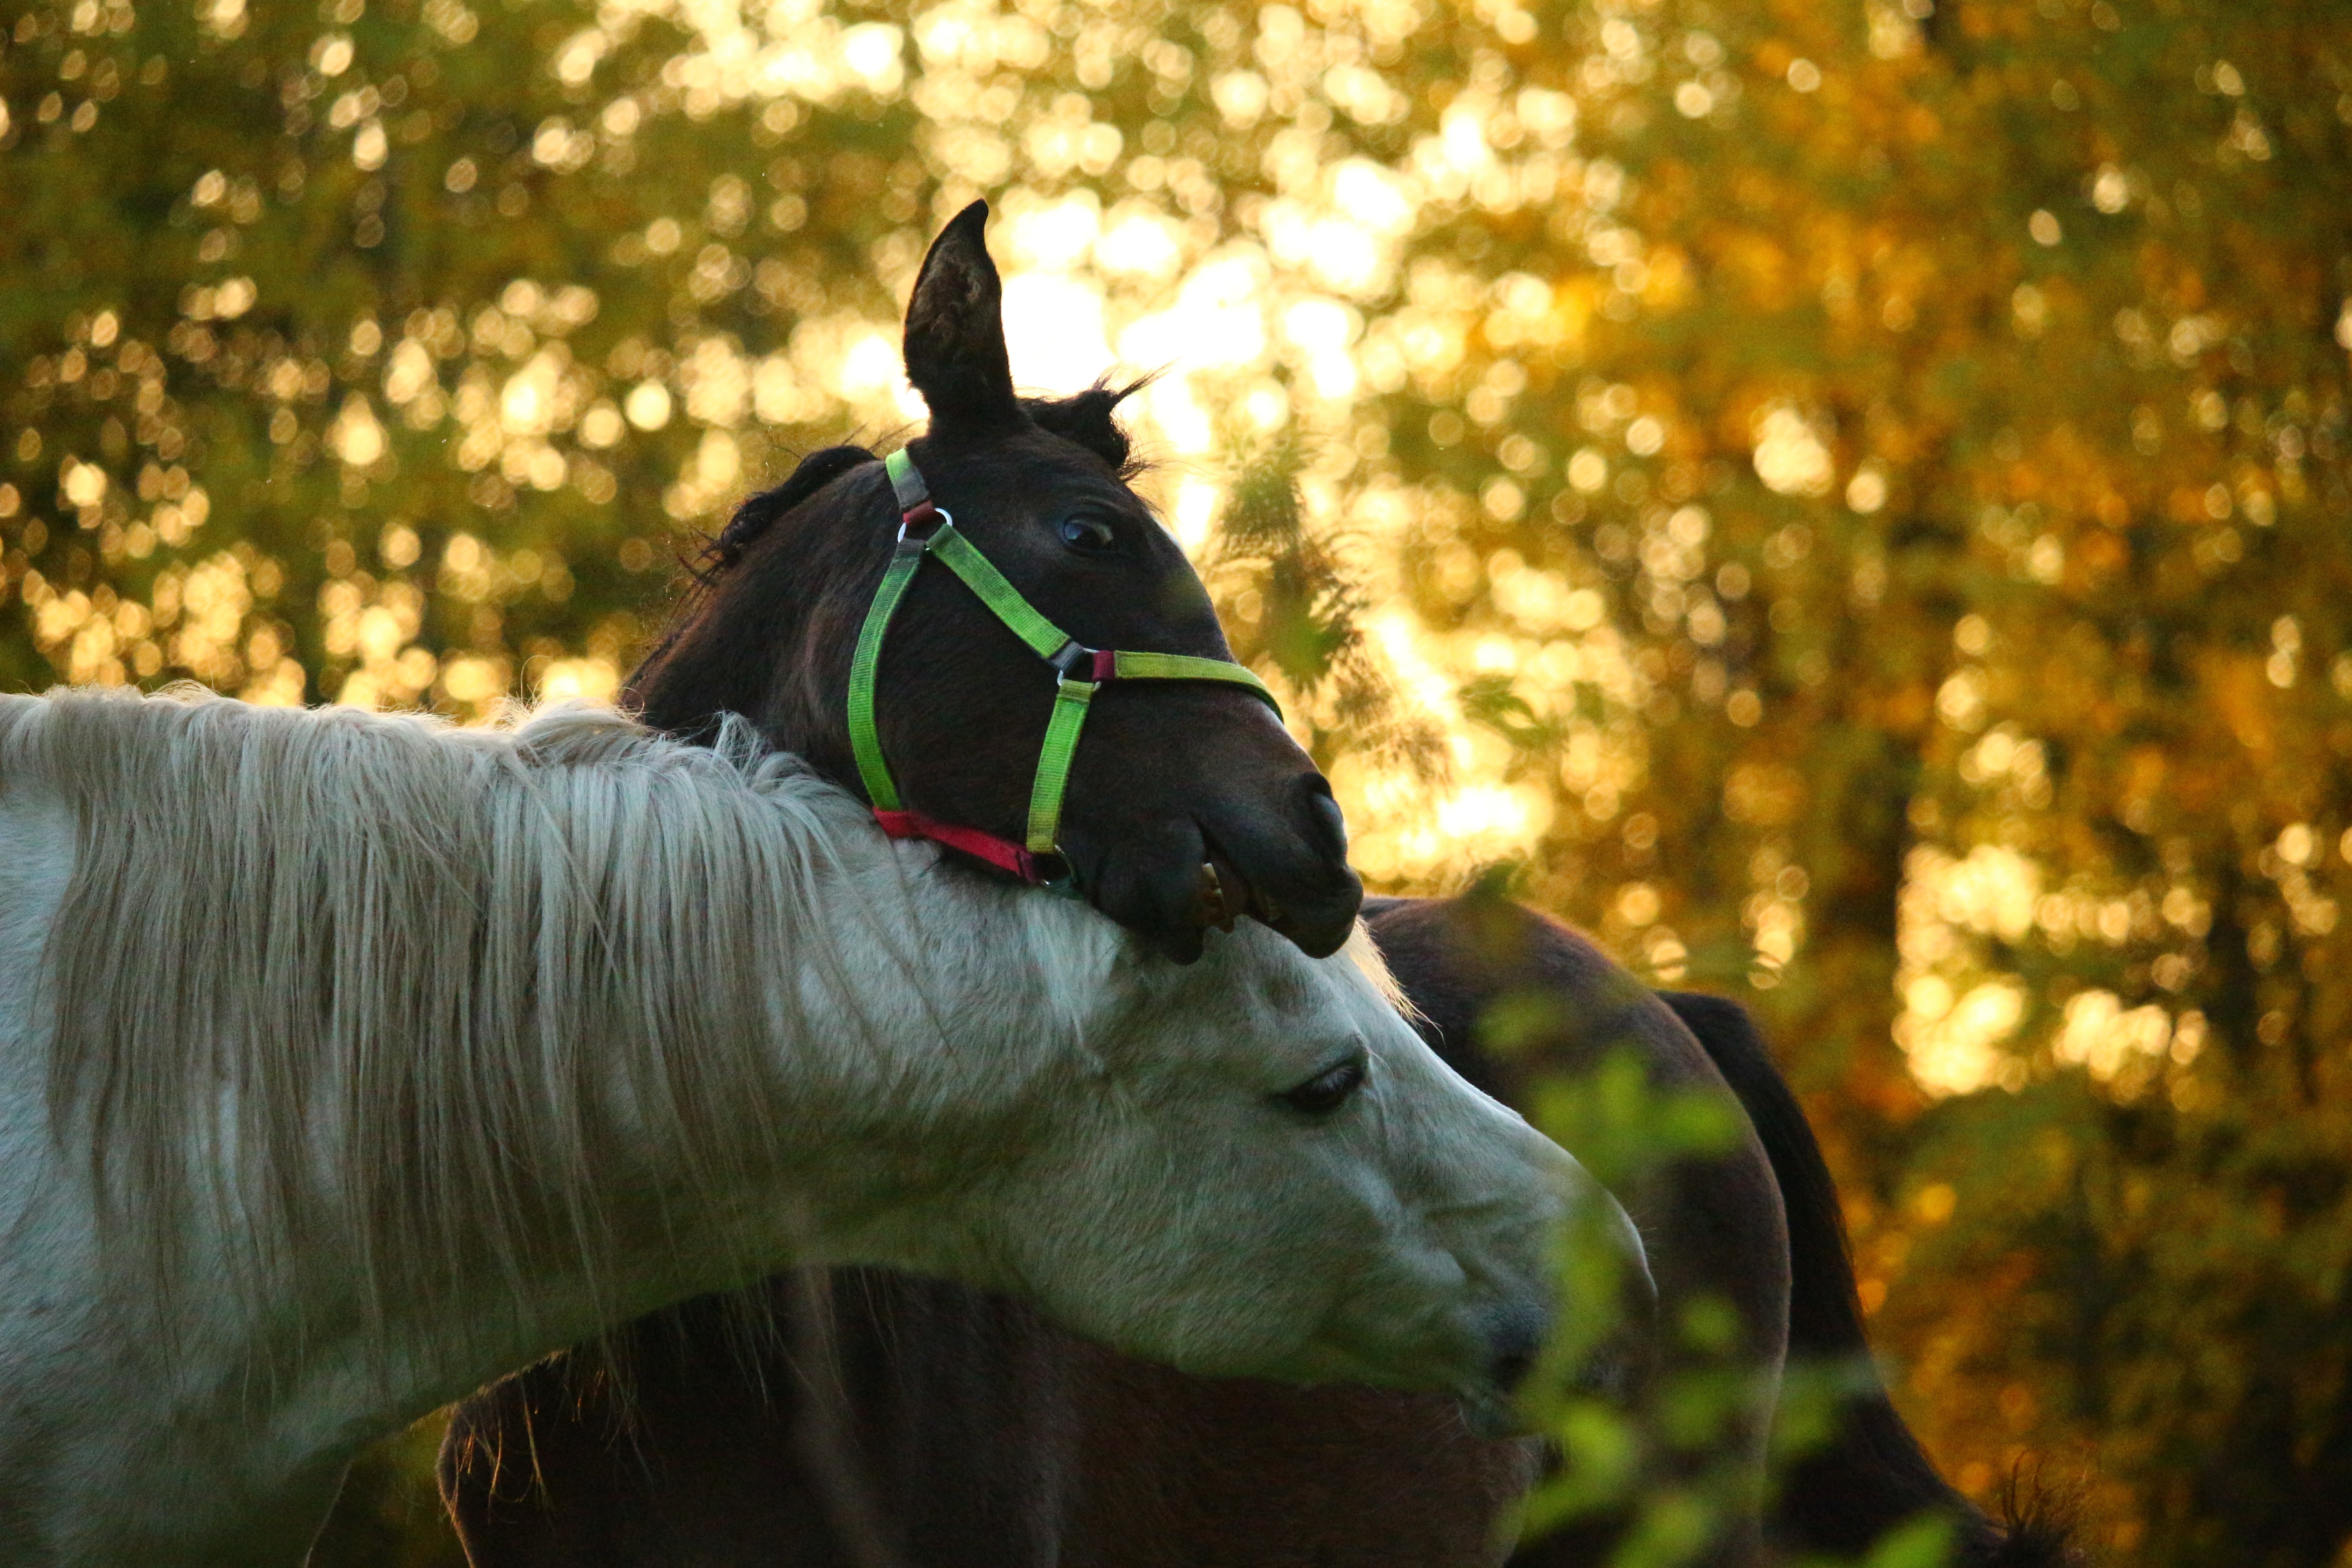
nature, grass, flower, horse, autumn, mammal, stallion, mane, fauna, mold, foal, fall foliage, thoroughbred arabian, equestrianism, horse like mammal